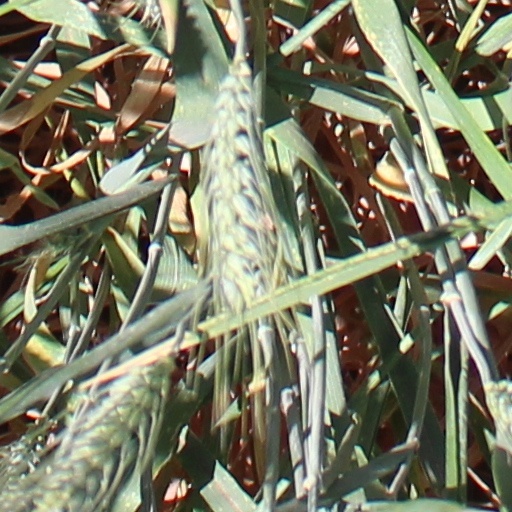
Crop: wheat